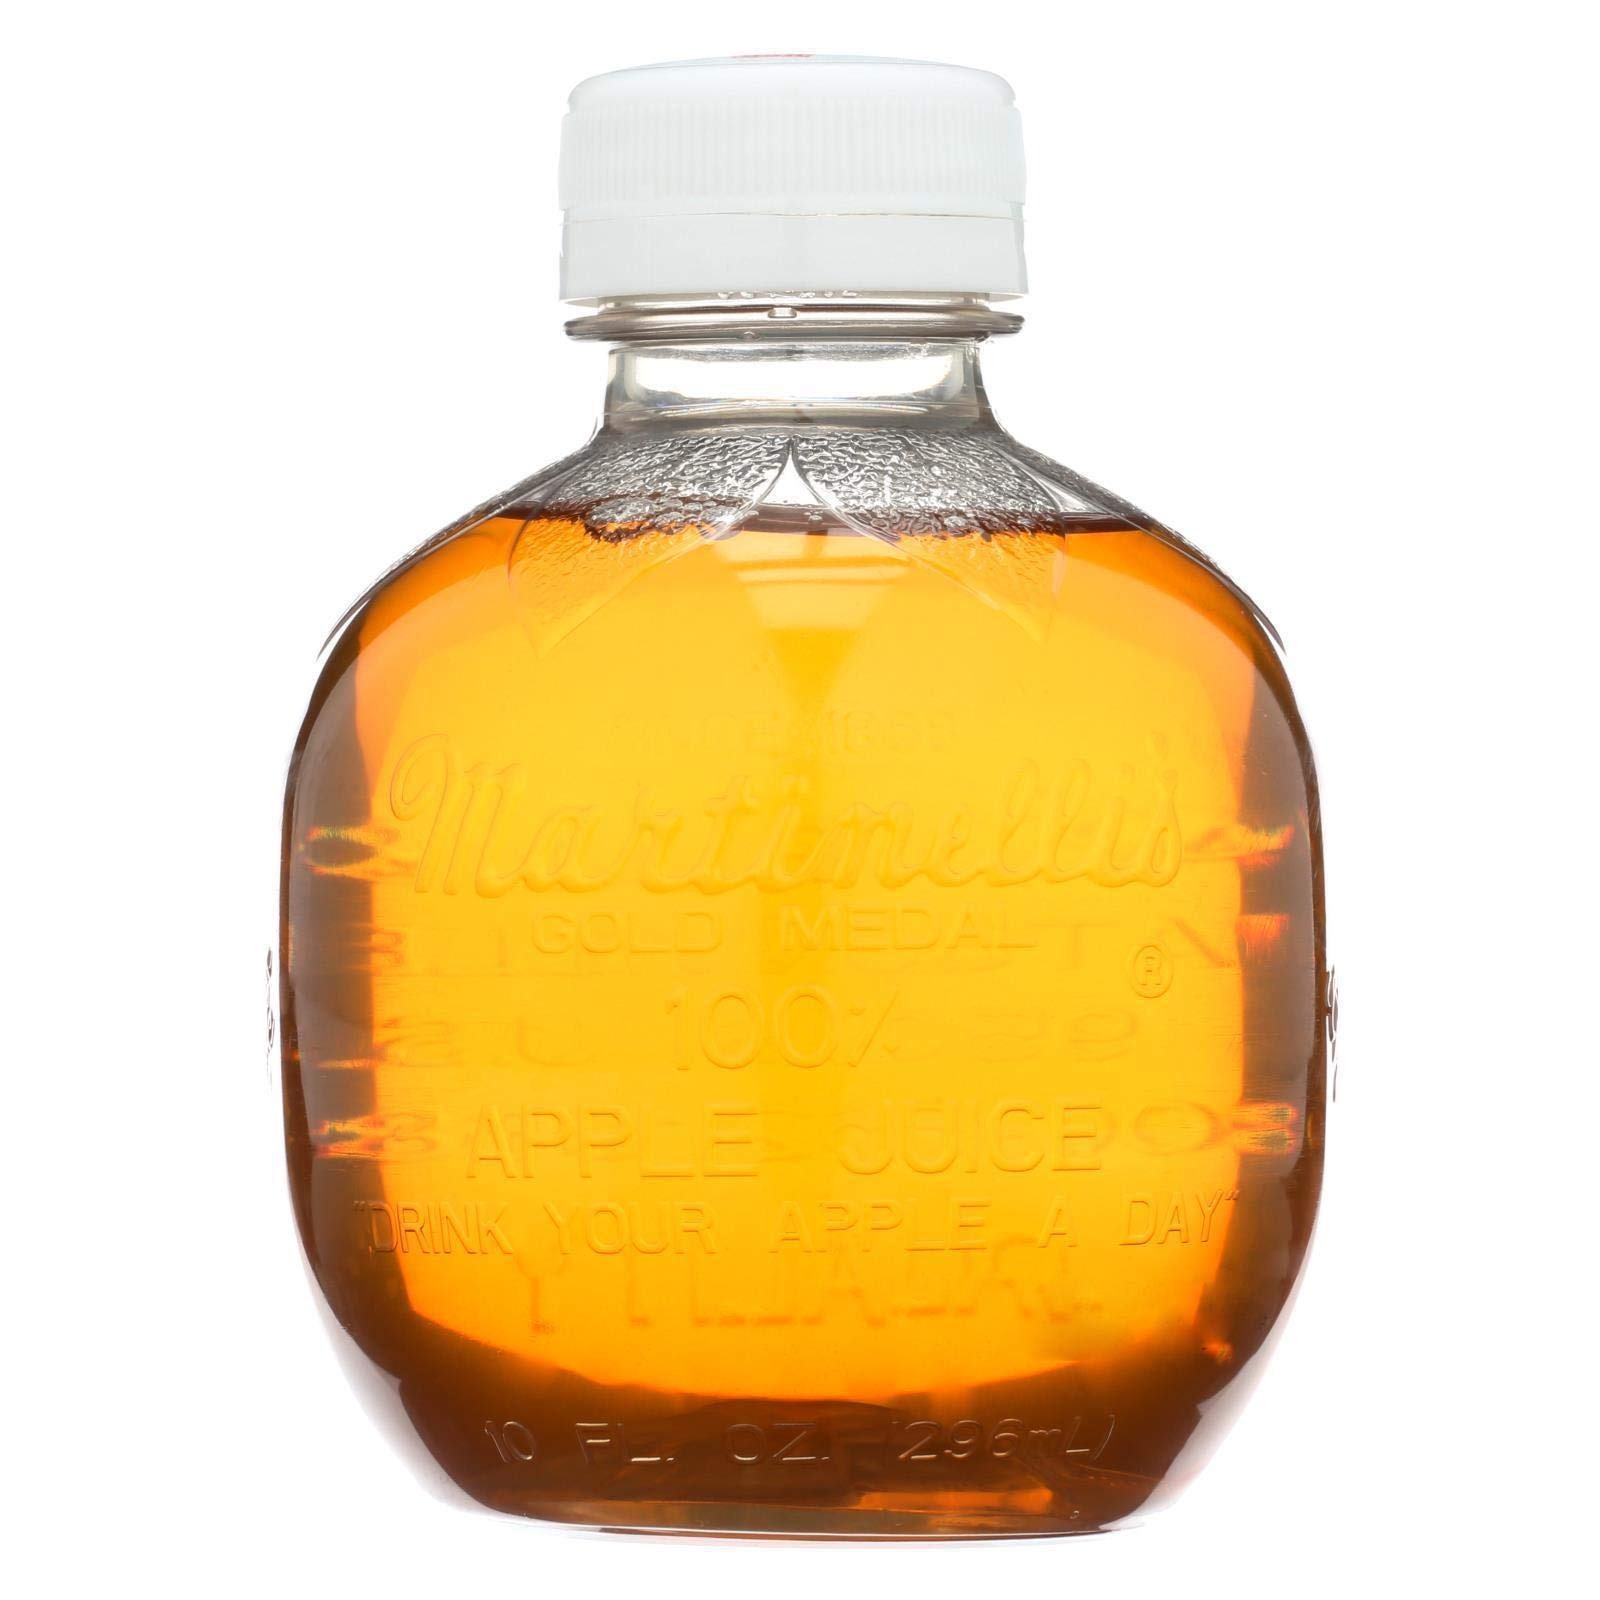
Item Name: Martinelli's, Apple Juice, 10 Fl Oz Bottle
Bullet Point 1: Apple Flavor
Bullet Point 2: Low cholesterol
Bullet Point 3: Low saturated fat
Bullet Point 4: Does Not Contain Any of the 8 Major Allergens
Value: 10.0
Unit: Fl Oz

Price: 1.69